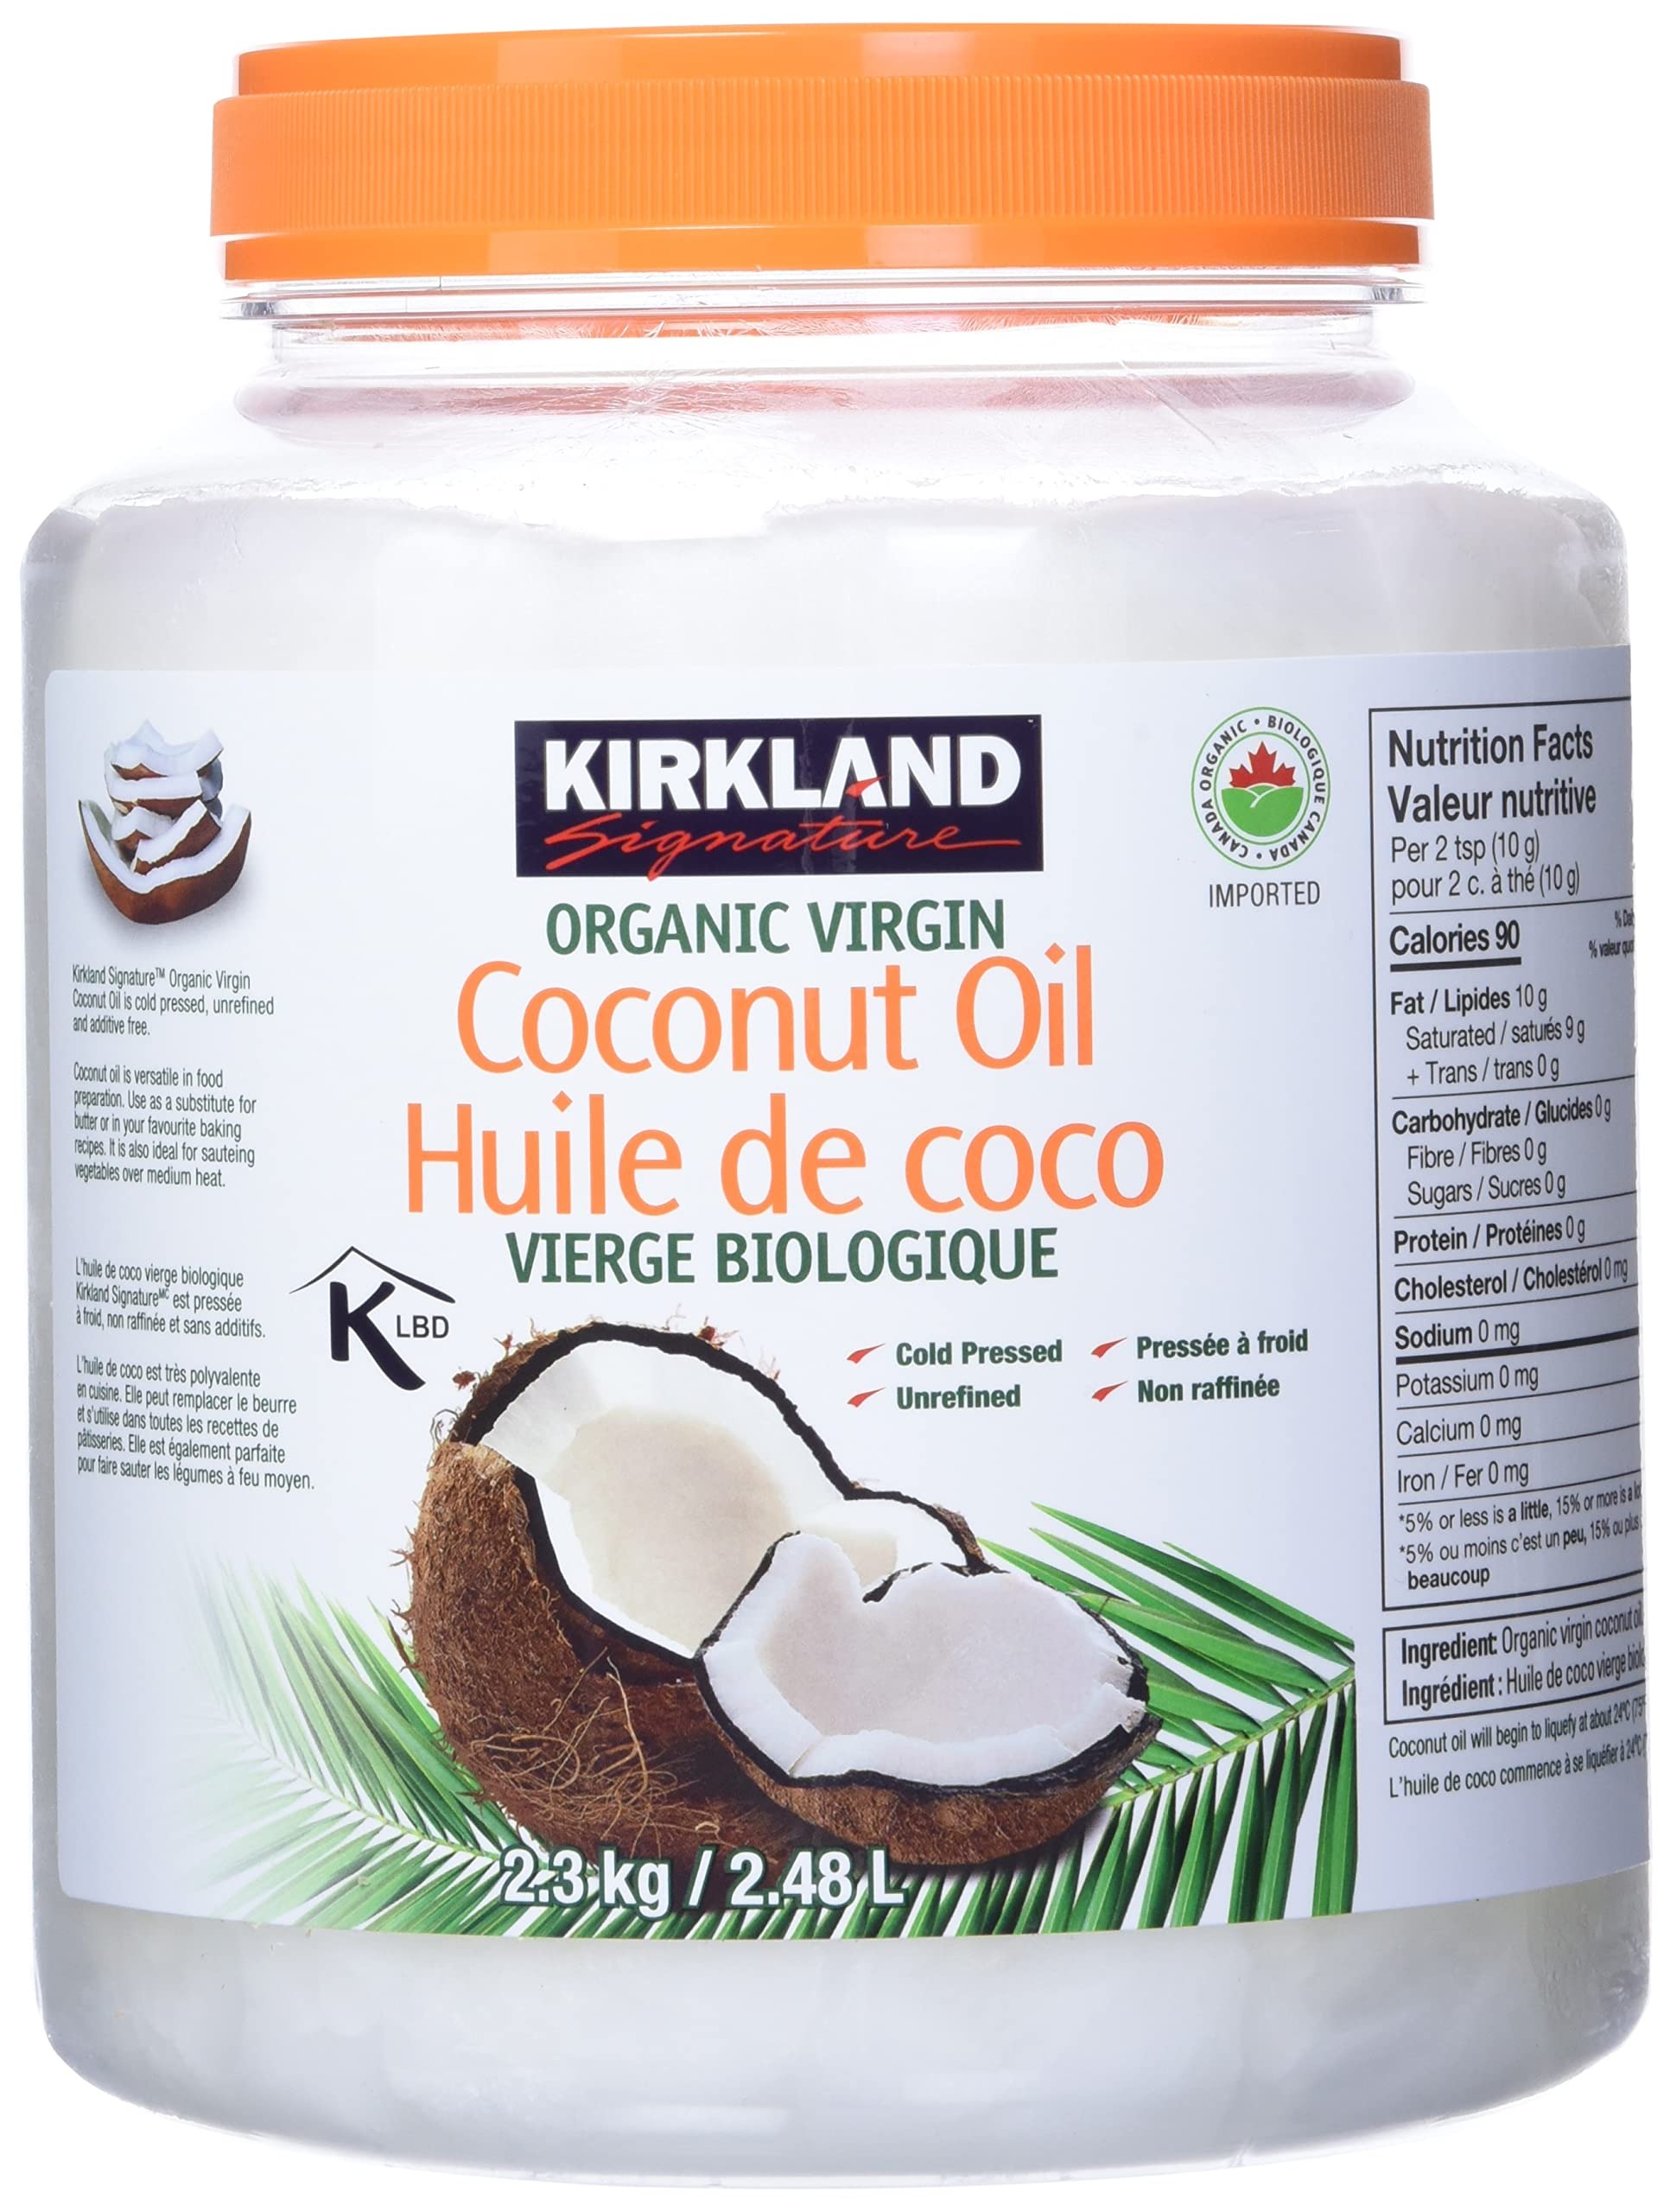
Item Name: Kirkland Signature Organic Coconut Oil 84 Fl. Oz.
Bullet Point 1: Cold pressed, unrefined and chemical-free
Bullet Point 2: Use as a replacement for butter and oil for cooking
Bullet Point 3: Product of Phillipines, packaged in the USA
Value: 84.0
Unit: Fl Oz

Price: 21.685